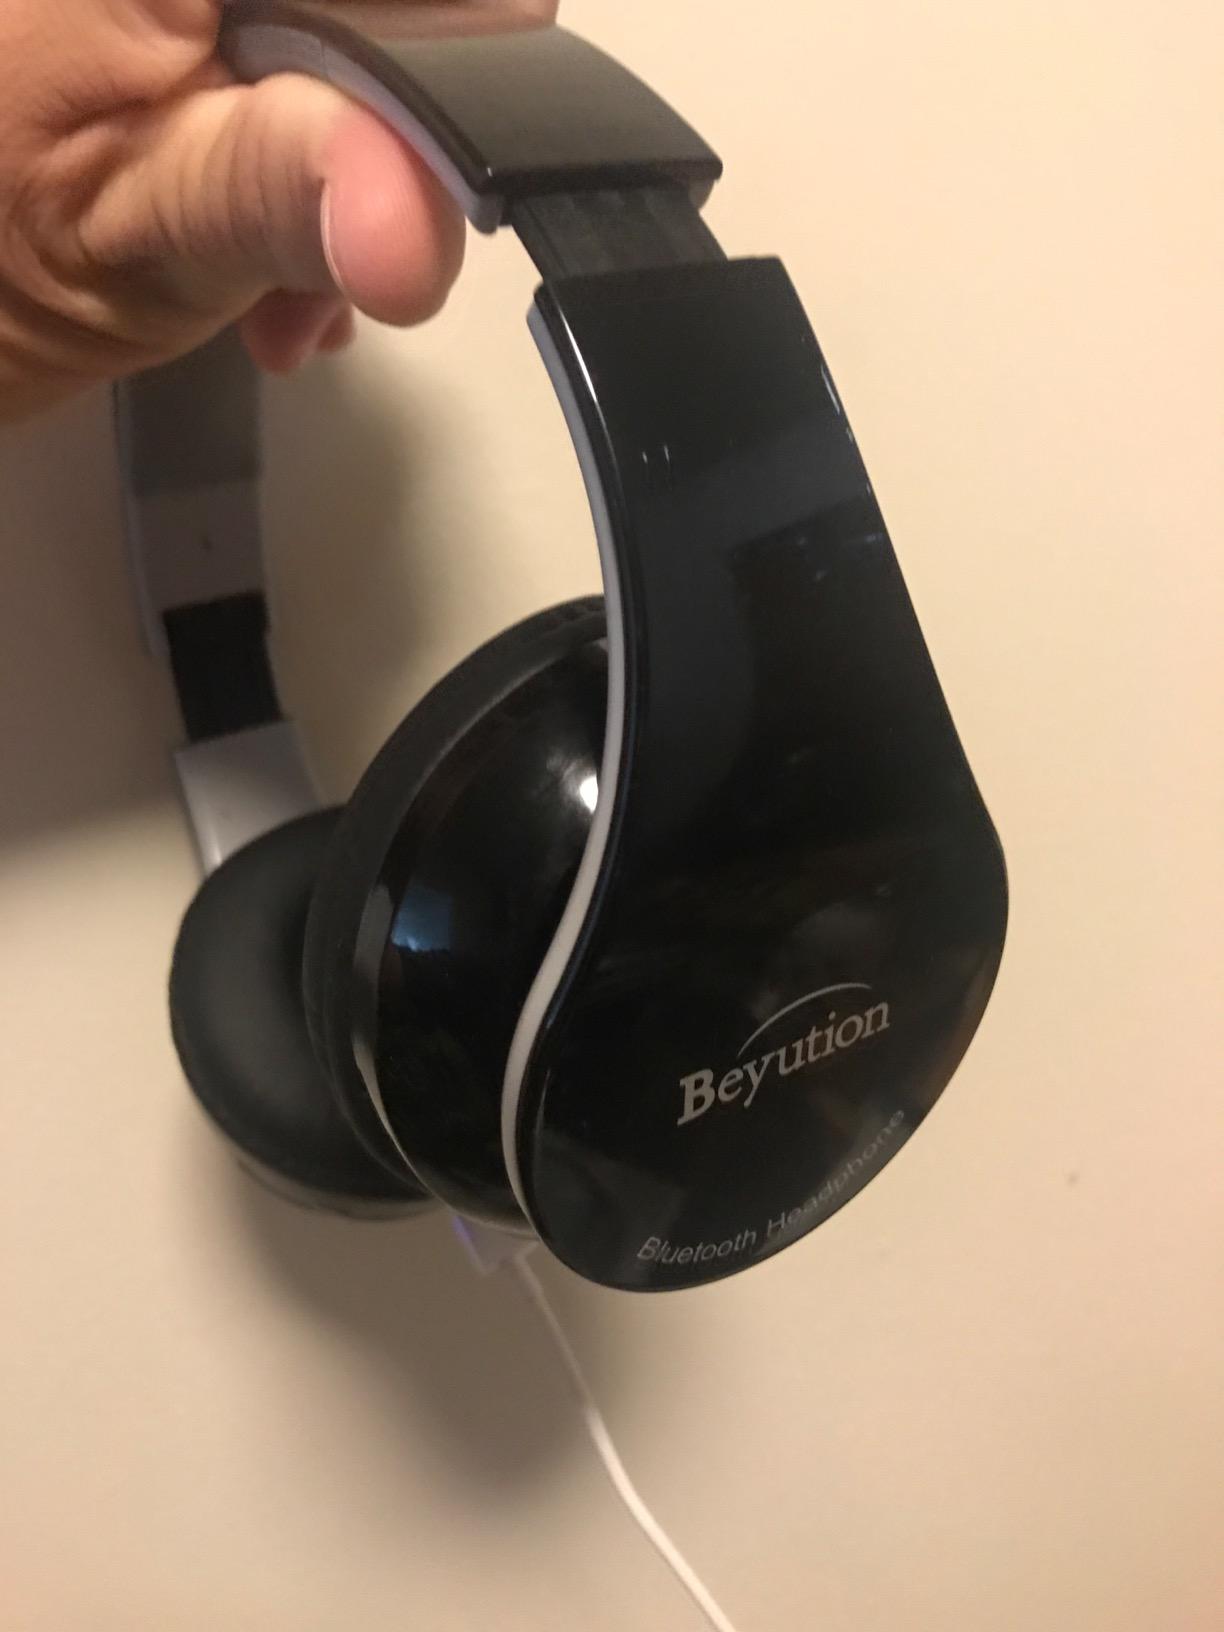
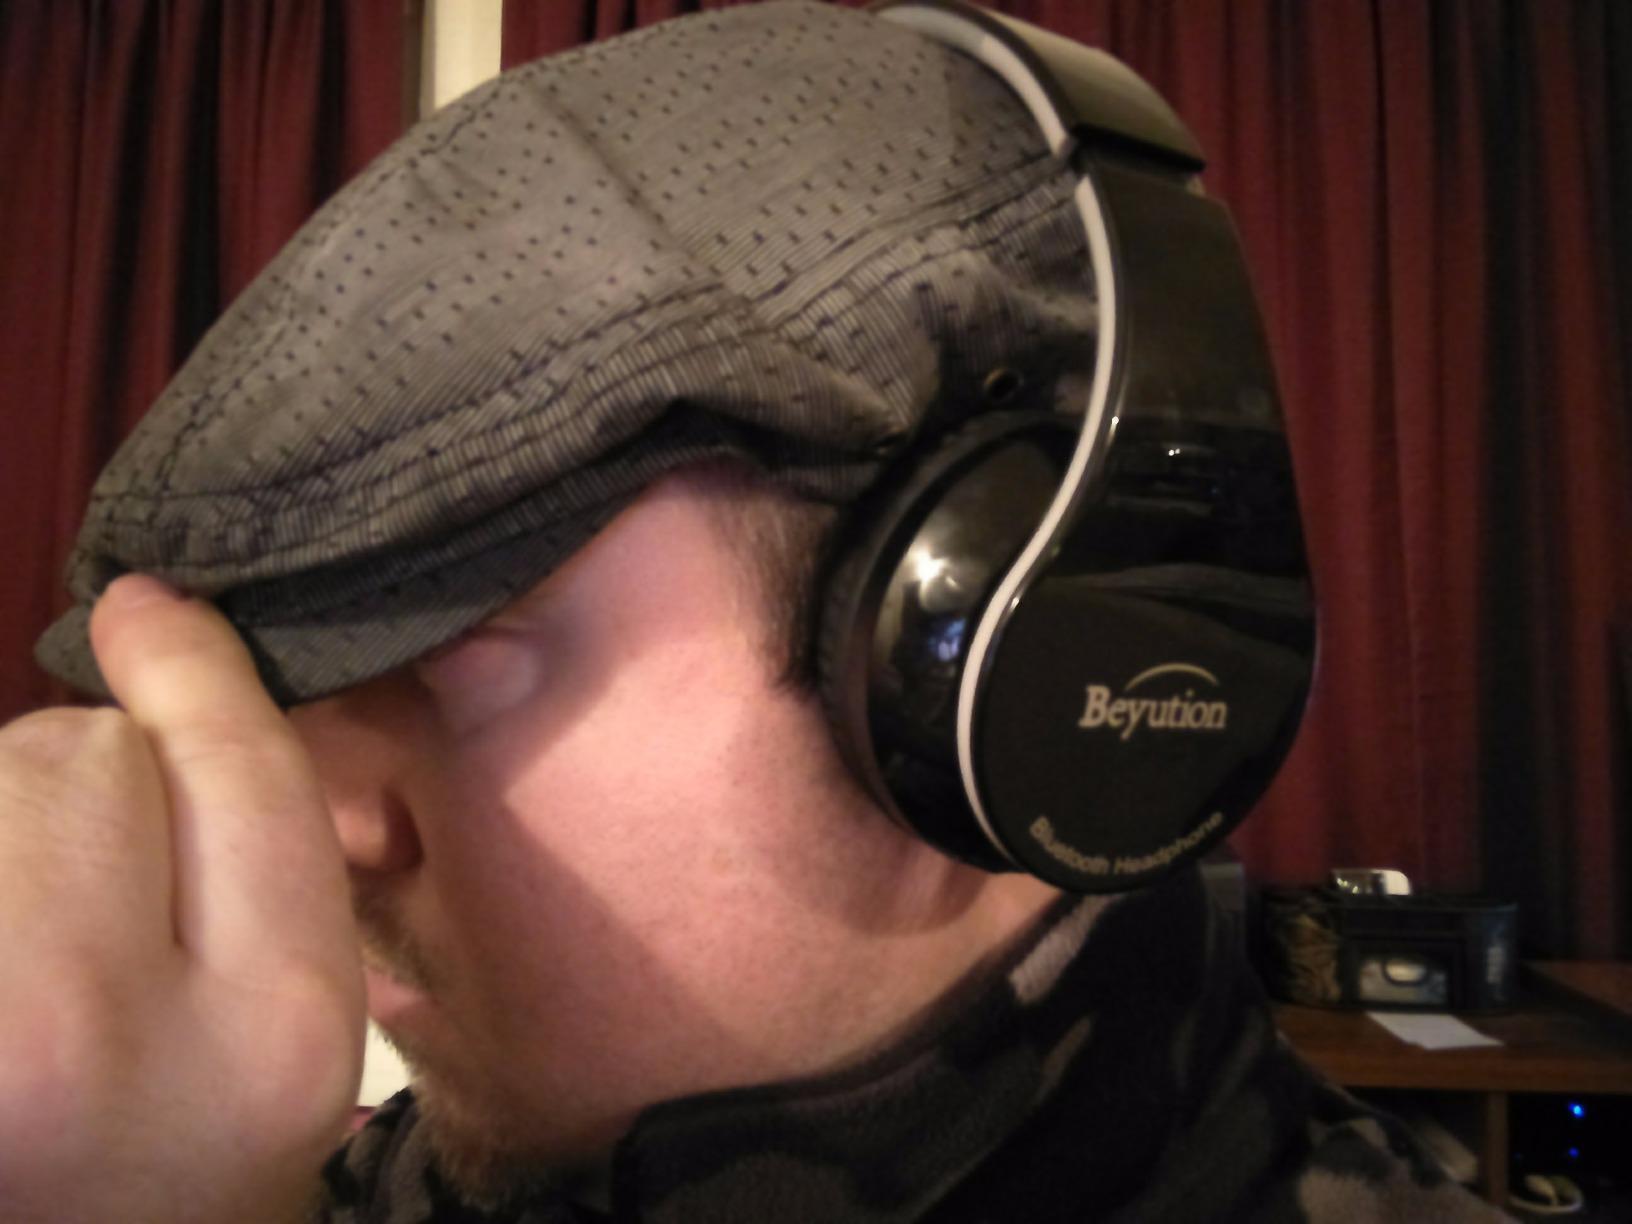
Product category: headphones
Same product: yes